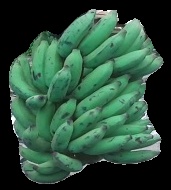
Variety: elakki-bale
Grade: grade3